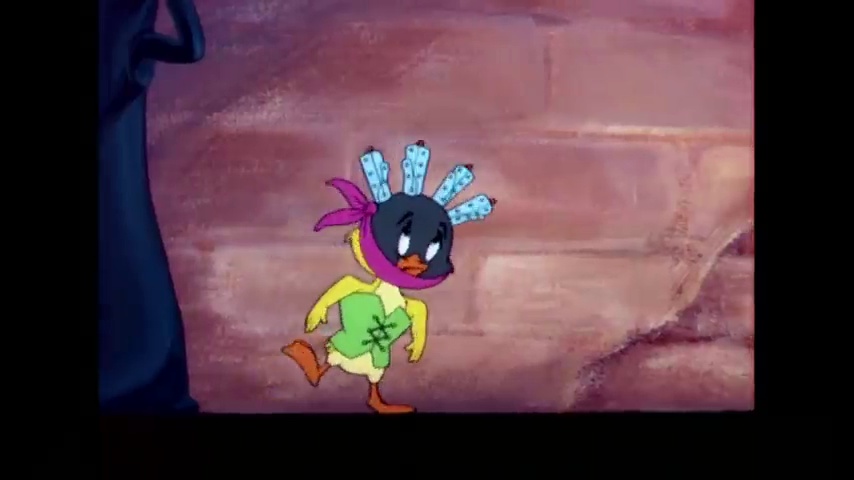
Portrait style: Cartoon Portrait